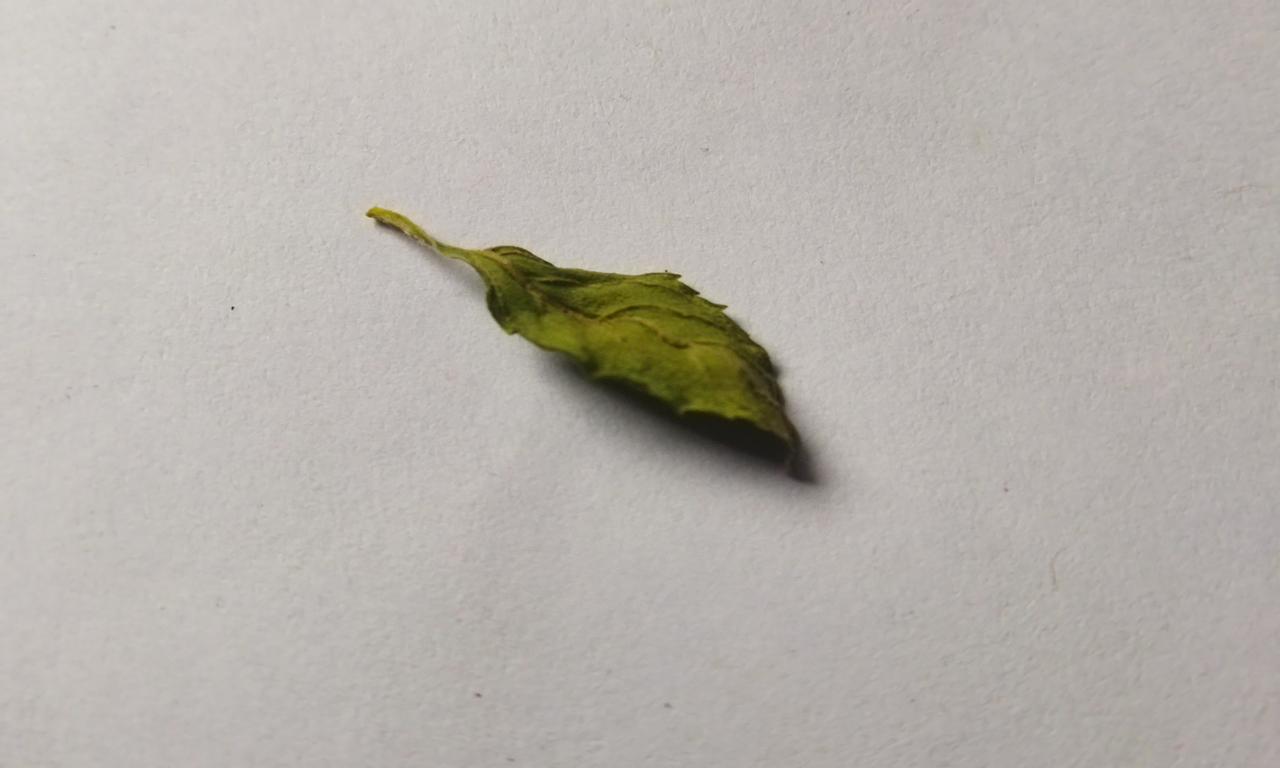
Label: Dried